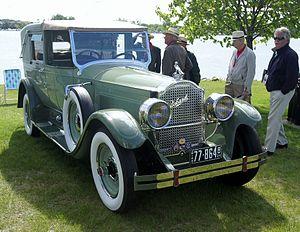
Fleetwood est un carrossier automobile américain du début du XXᵉ siècle spécialisé dans les carrosseries en aluminium martelé sur structure en bois. Œuvrant sur des châssis des grandes marques américaines de prestige, ainsi que sur des châssis européens importés, Fleetwood se forge une réputation d’excellence auprès d’une clientèle constituée de chefs d’états, de capitaines d’industrie et de vedettes du cinéma.